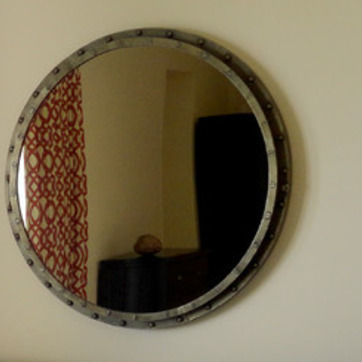
Material: mirror